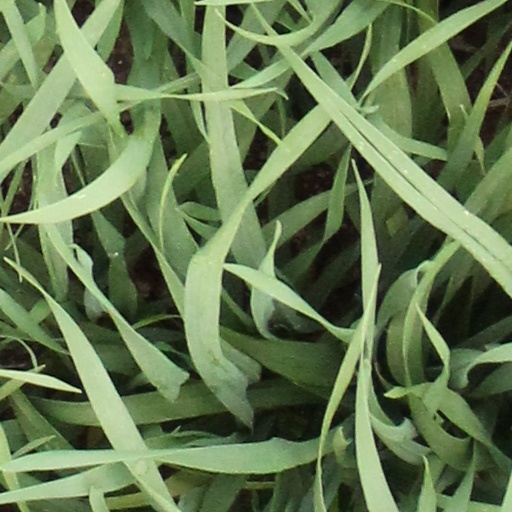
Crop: wheat